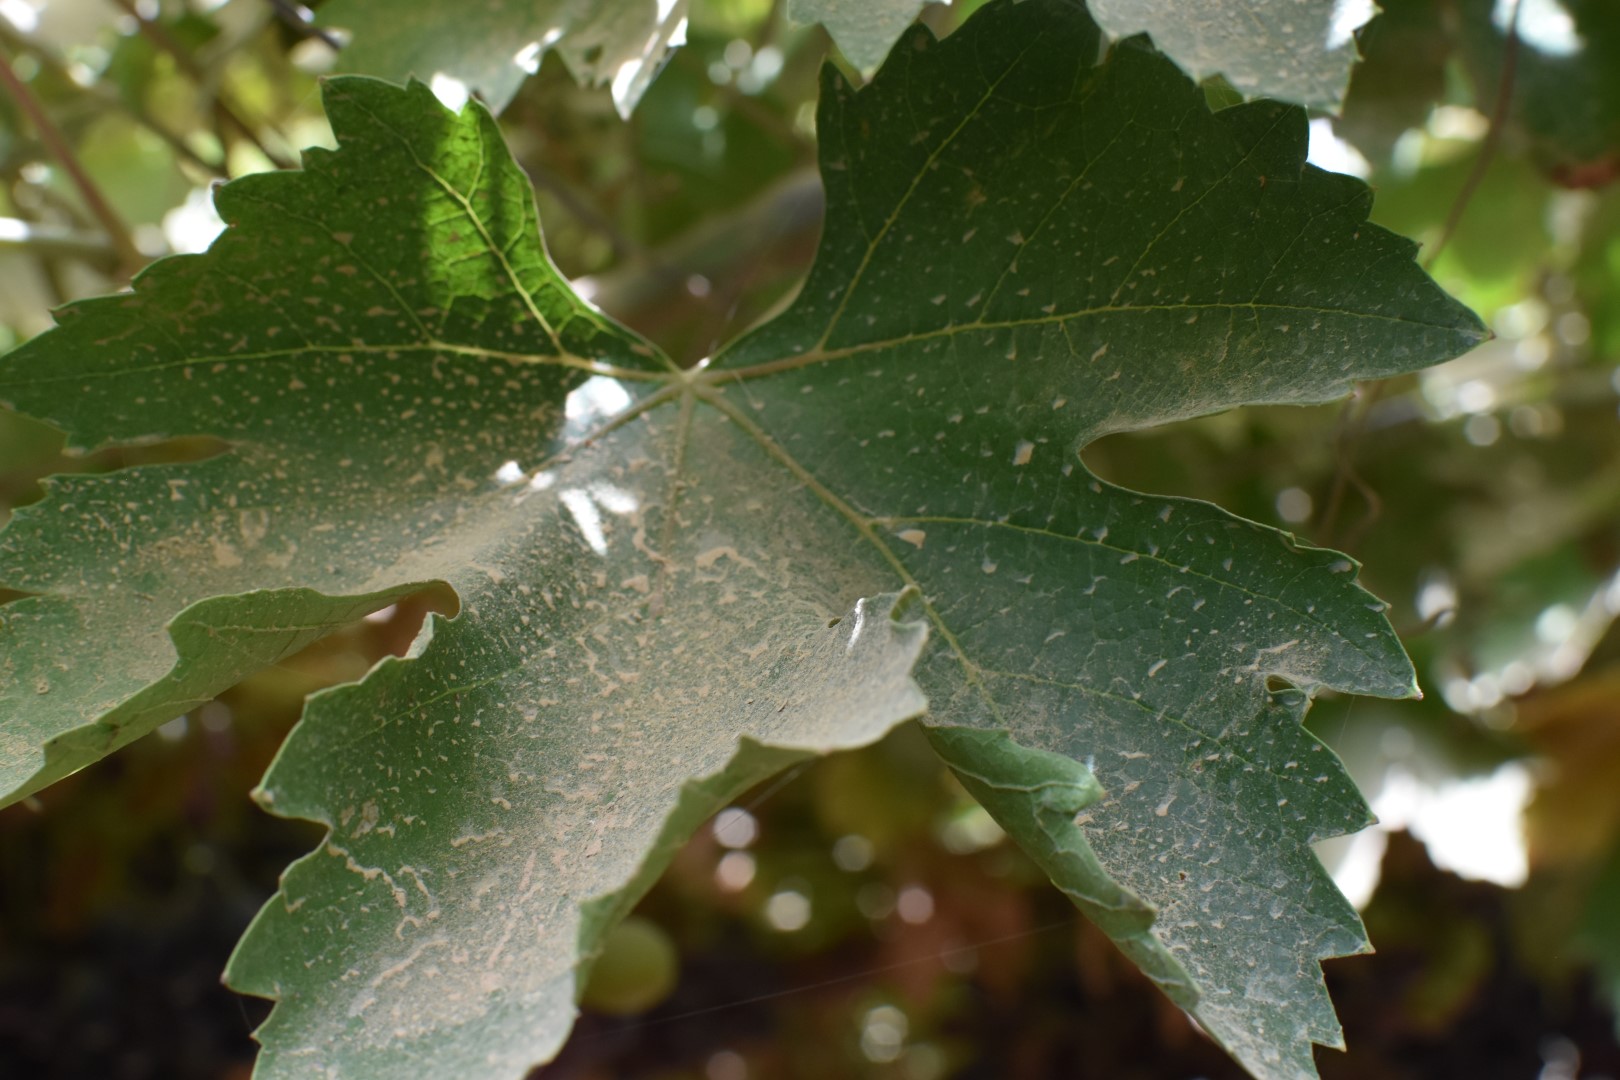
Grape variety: Riasi